Frederick William Adolf, Prince of Nassau-Siegen

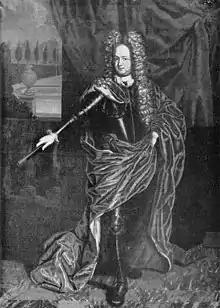
Fürst Frederick William Adolf of Nassau-Siegen. Anonymous portrait, first quarter 18th century. Siegerlandmuseum, Siegen.

Prince Frederick William Adolf of Nassau-Siegen (20 February 1680 – 13 February 1722), , official titles: "Fürst zu Nassau, Graf zu Katzenelnbogen, Vianden, Diez, Limburg und Bronkhorst, Herr zu Beilstein, Stirum, Wisch, Borculo, Lichtenvoorde und Wildenborch, Erbbannerherr des Herzogtums Geldern und der Grafschaft Zutphen", was since 1691 Fürst of Nassau-Siegen, a part of the County of Nassau. He descended from the House of Nassau-Siegen, a cadet branch of the Ottonian Line of the House of Nassau.